Trictrac

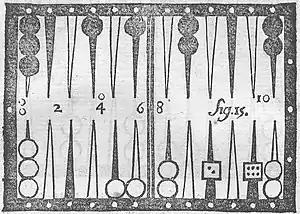
"Le Grand Trictrac", Soumille, Hansy, 1766, p. 14. Figure showing the location of the jetons according to the points scored. 10 points are actually scored against the board. "Black" has 0 holes and 4 points, and "White" has yet to score.

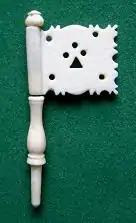
A trictrac pavilion in ivory with a stylized ermine flecking. It swivels around the shank to prevent breakage.

Today, a die is said to be "broken" ("cassé") when it is severely tilted. This was not always the case: there was one rule for a broken die, and another for a cocked (tilted) die. The dice could break due because they were mostly made of bone and were thrown quite violently against the opposite rail of the board. If a die broke in two and only one man showed its points, the throw was good.